Angle of climb

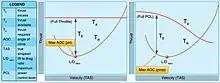
Best Angle of Climb for a jet and a propeller aircraft

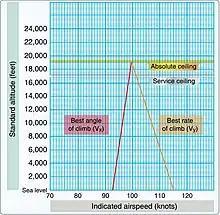
Best Angle of Climb as a function of altitude

In aerodynamics, climb gradient is the ratio between distance travelled over the ground and altitude gained, and is expressed as a percentage. The angle of climb can be defined as the angle between a horizontal plane representing the Earth's surface, and the actual flight path followed by the aircraft during its ascent.